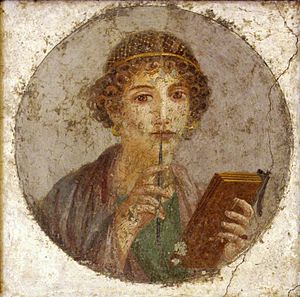
Tænkning
Den græske digter Sapfo tænker. Fresko i Pompeji, ca. 50 e.v.t.
Tænkning er de bevidste processer, der vedvarende foregår i menneskers psyke. Tænkning er en del af kognitionen og vedrører primært processer relaterede till hukommelse, forestillinger og bearbejdning og forståelse af sindsindtryk. Tænkning behandler den information, der absorberes af mennesker og løser problemer og træffer beslutninger. Hvor perception handler om sanse- eller sindsindtryk, handler tænkning om forståelsen og den bevidste bearbejdning og lagring af disse indtryk, en proces der involverer de individuelle erfaringer og kundskaber.